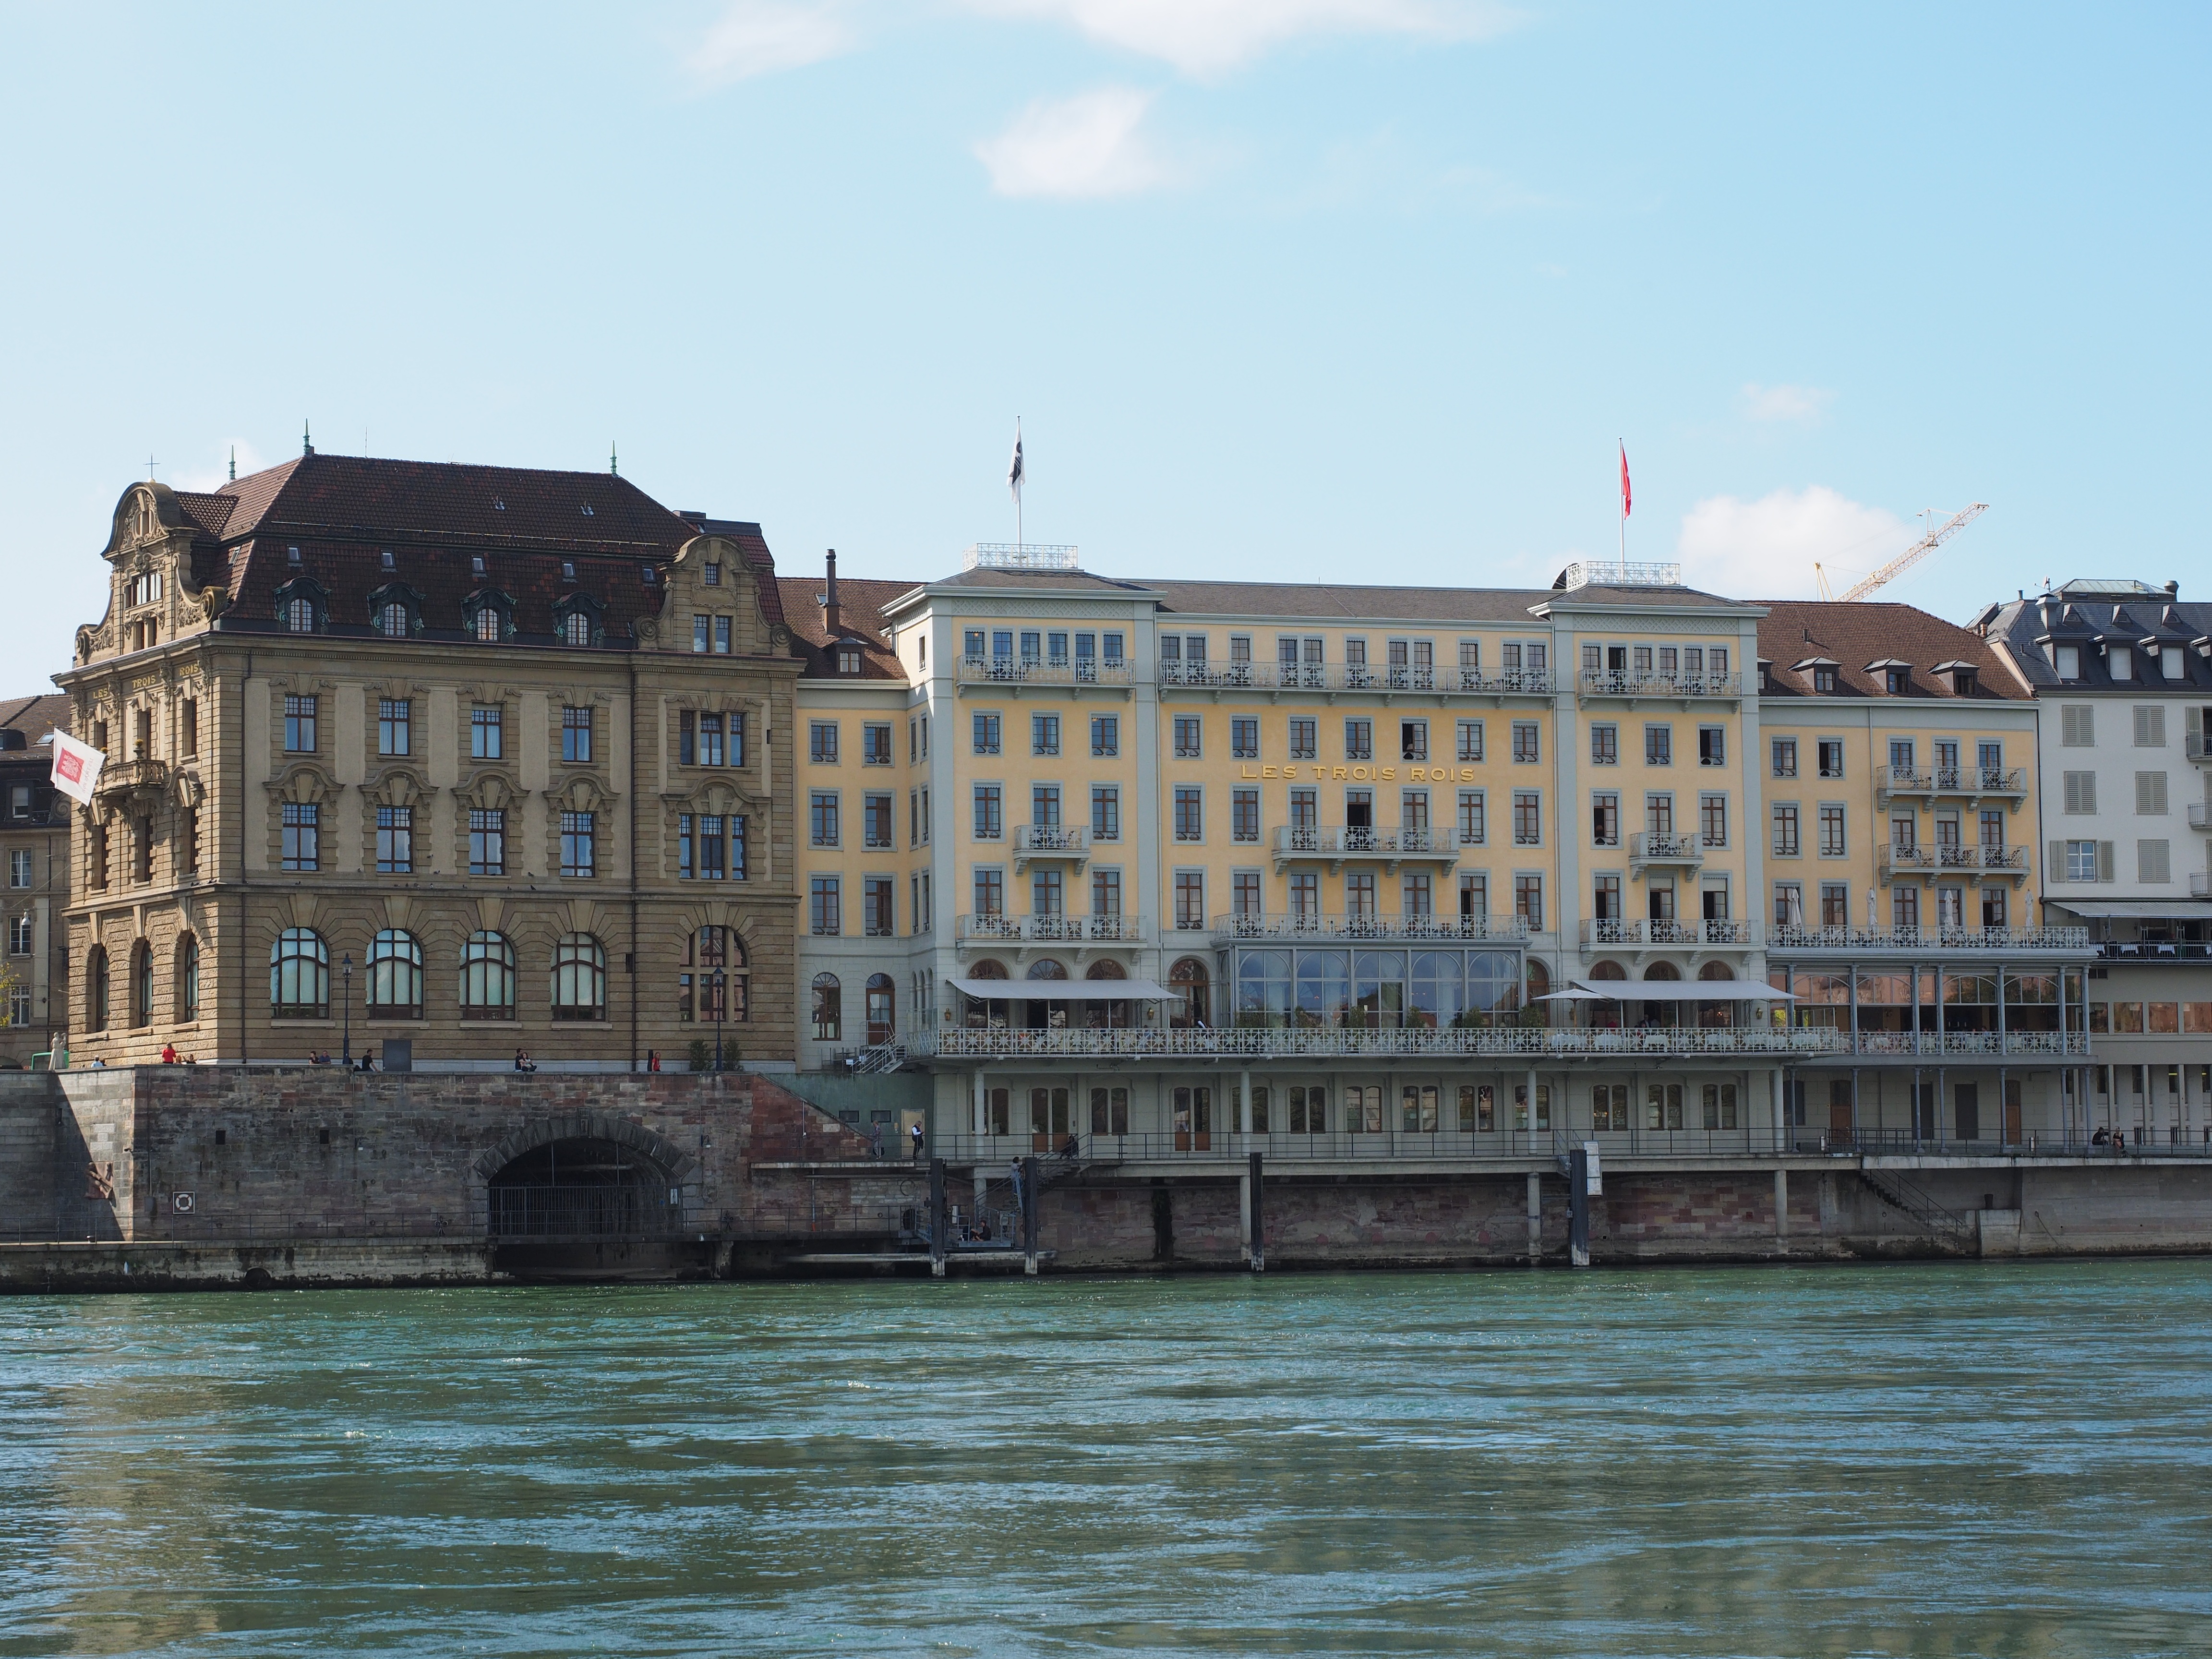
sea, boat, town, palace, city, river, canal, vehicle, waterway, city view, body of water, homes, channel, promenade, basel, rhine, cross flow